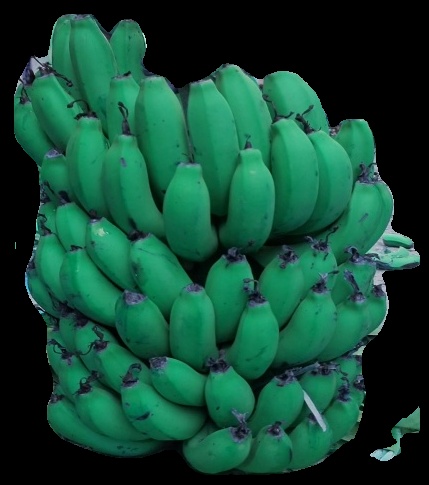
Variety: pachbale
Grade: grade2